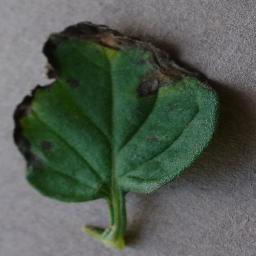
Label: Tomato___Early_blight